Sheet metal

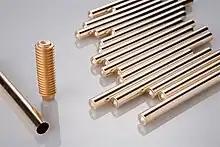
Example of deep drawn part

Drawing is a forming process in which the metal is stretched over a form or die. In deep drawing the depth of the part being made is more than half its diameter. Deep drawing is used for making automotive fuel tanks, kitchen sinks, two-piece aluminum cans, etc. Deep drawing is generally done in multiple steps called draw reductions. The greater the depth, the more reductions are required. Deep drawing may also be accomplished with fewer reductions by heating the workpiece, for example in sink manufacture.